HMS Africa (1905)

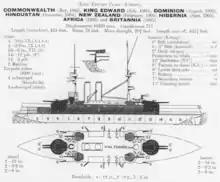
Left elevation and deck plan as depicted in "Jane's Fighting Ships"

Following the development of pre-dreadnought type battleships carrying heavy secondary guns of diameter in the Italian "Regia Marina" and the United States Navy, the Royal Navy decided to build similar ships. Initial proposals called for a battleship equipped with eight guns to support the main battery, though under the direction of William Henry White, the Director of Naval Construction, these were replaced with four guns. The new ships, though based on the general type that had formed the basis of the preceding four battleship designs, marked the first significant change in the series. Like all late pre-dreadnoughts that entered service in the mid-1900s, "Africa" was made almost instantaneously obsolescent by the commissioning of the all-big-gun in December 1906, armed with a battery of ten heavy guns compared to the typical four of most pre-dreadnoughts.